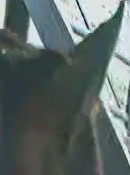
Face region: ears (position_of_ears)
Pain indicator: not_present